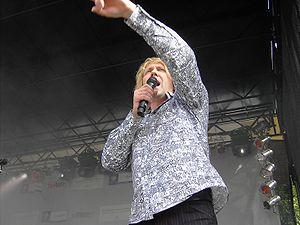
Die Prinzen est un groupe de musique pop allemand essentiellement basé sur la technique du chant a cappella, qui a commencé sa carrière en 1991. Il est formé d'anciens chanteurs de la chorale de l'église Saint-Thomas située dans la ville de Leipzig et du "Dresdner Kreuzchor" situé à Dresde.